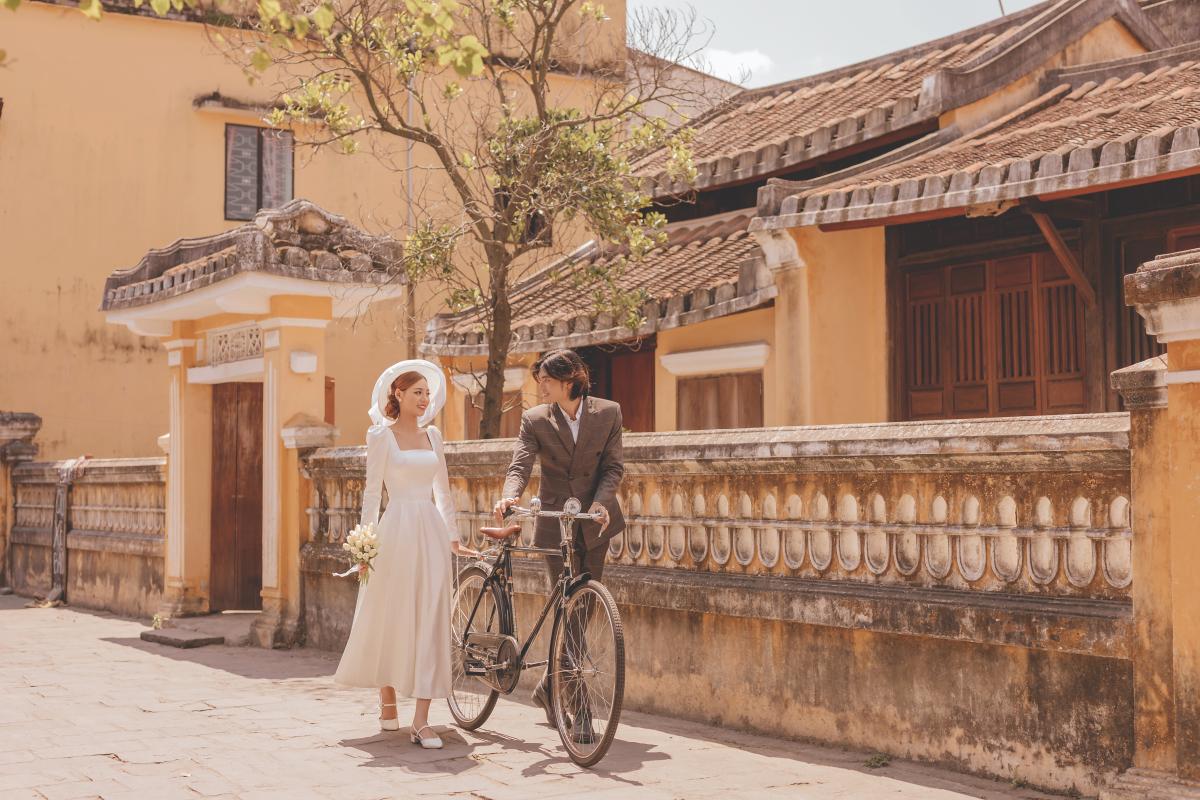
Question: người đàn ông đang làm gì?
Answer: anh ấy đang dắt xe đạp